Pirkka-Pekka Petelius

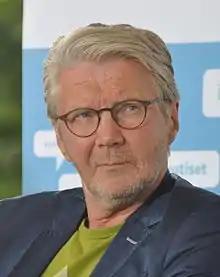
Pirkka-Pekka Petelius at SuomiAreena public debate forum in Pori, 2015

Pirkka-Pekka Petelius (born 31 May 1953) is a Finnish actor, director, producer, screenwriter and politician. He has also released six records as a singer. He is a member of the Green League and was elected to the Finnish parliament in the 2019 election with 6,331 personal votes, but is not a member of the parliament any more.